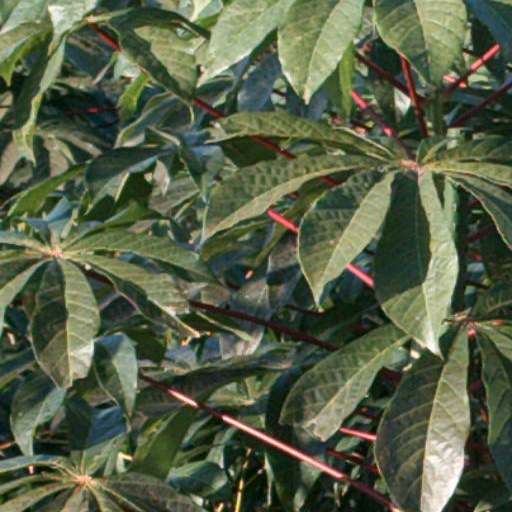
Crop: cassava